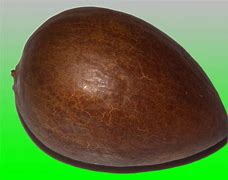
Label: Avocado